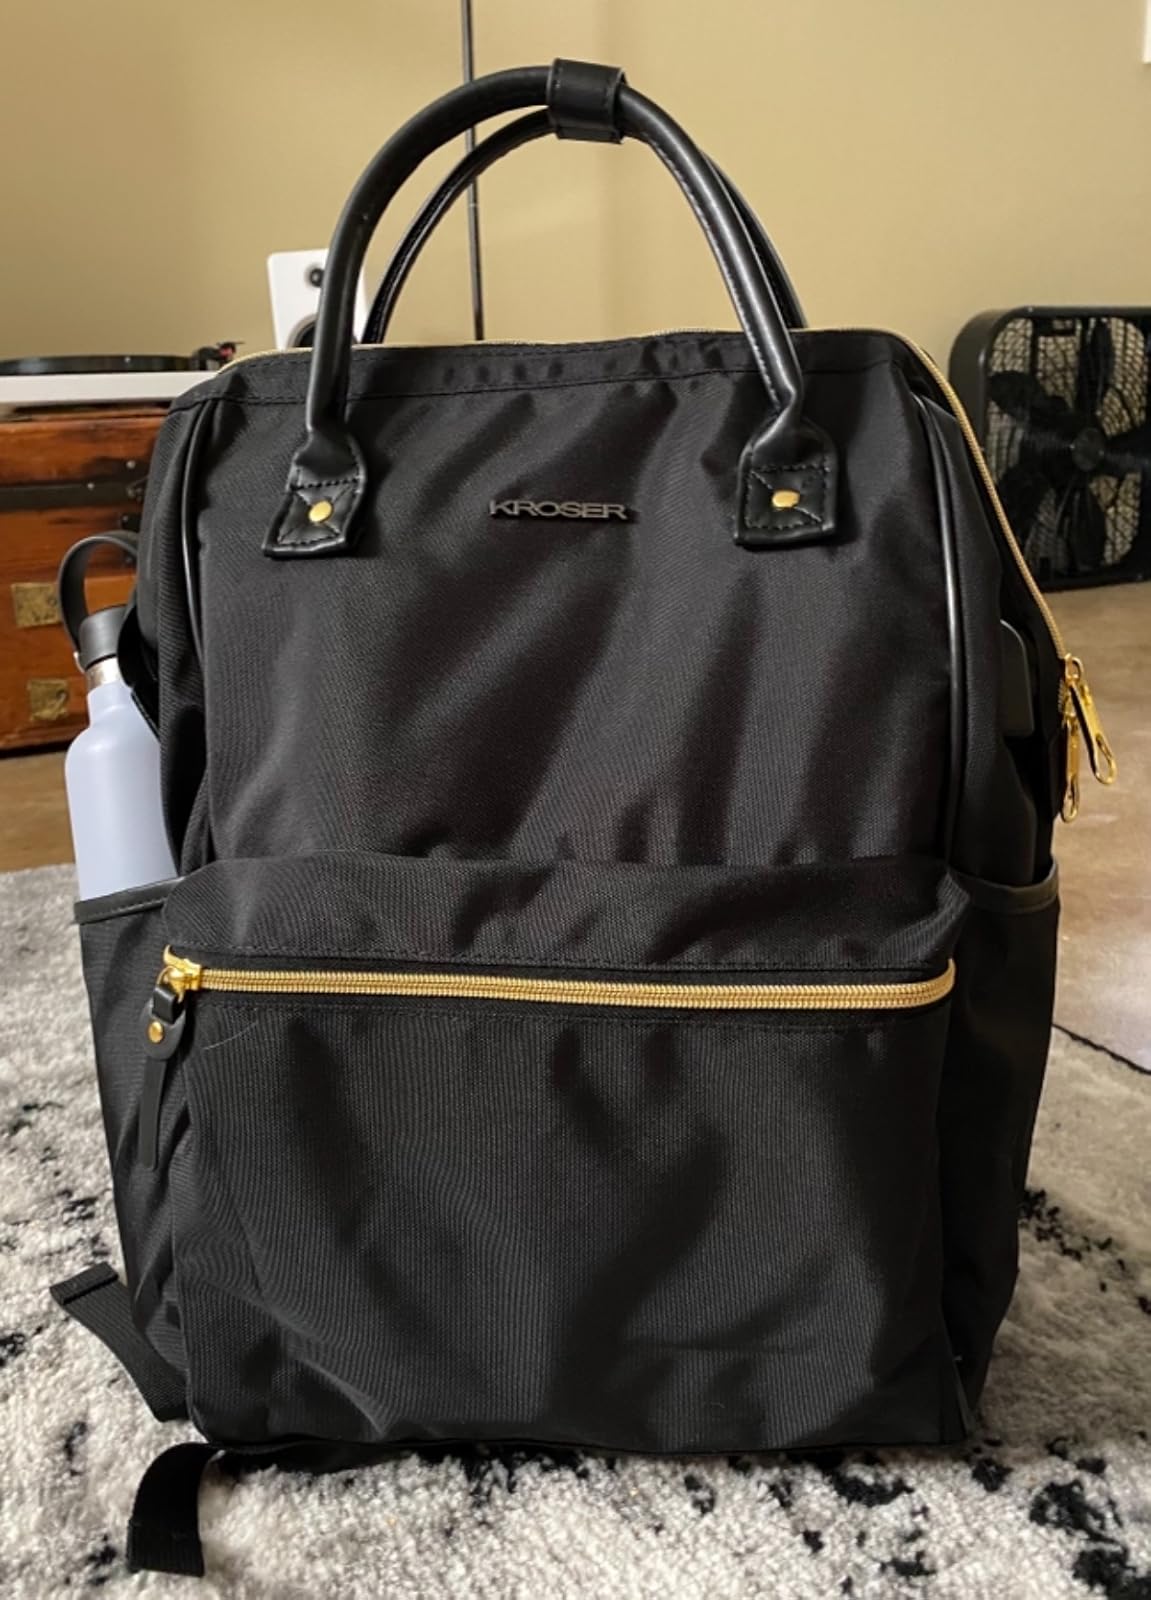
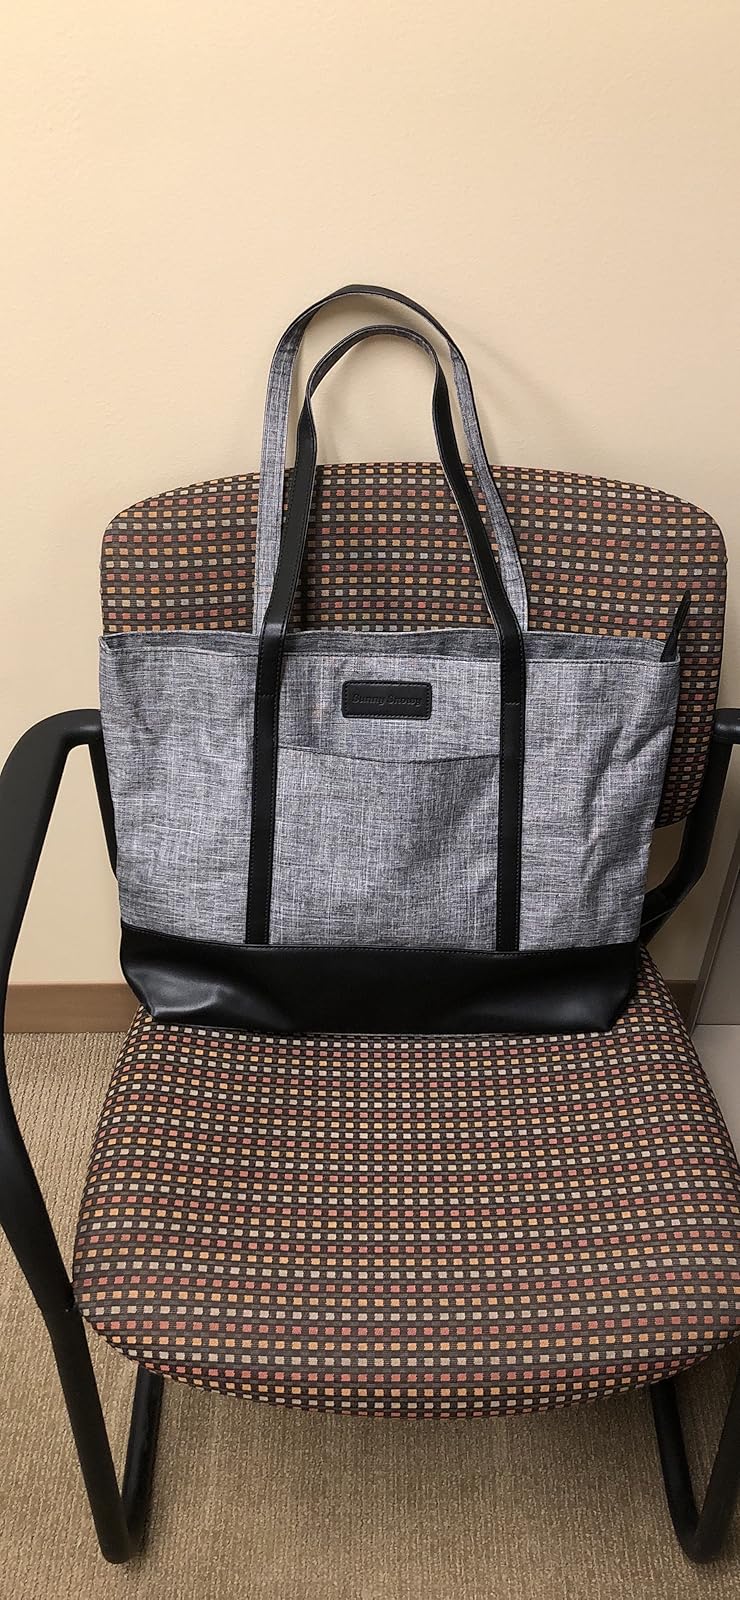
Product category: bag
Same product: no